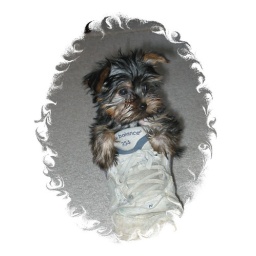
Meet Moose, my brothers dog sitting in a tennis shoe